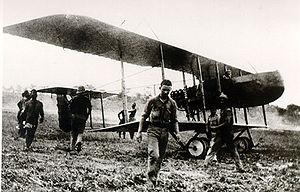
14 est un roman de Jean Echenoz paru le 4 octobre 2012 aux éditions de Minuit. Court roman faisant une rupture par rapport aux trois biographies romancées successives publiées par l'auteur, il s'attache à la description des évènements de la Première Guerre mondiale, et d'une France qui entre de plain-pied dans l'ère industrielle, au travers des destinées de cinq hommes issus des classes moyenne et ouvrière et d'une femme. 14 fut très remarqué et positivement jugé par la critique littéraire.
Le Farman F.40 est un biplan biplace français conçu et fabriqué par les frères Farman. Il était utilisé généralement pour l'observation mais certains furent équipés de bombes et de fusées. La production commença en 1915, il fut mis en service en 1916 et retiré du front en 1917. Son autonomie en carburant était de 2,5 h.
L'Armée de l'air royale néerlandaise est la composante aérienne militaire des Forces armées néerlandaises. Elle comptabilise un effectif de plus de 8 000 personnes et une possession de 263 aéronefs, dont 63 de combat et 88 drones.